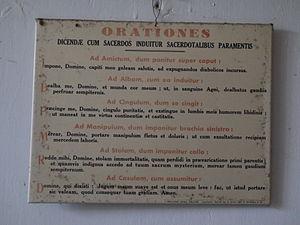
Dans le sacristie de l'église.
Le rite tridentin désigne, dans la liturgie catholique, la liturgie telle que codifiée à la suite du concile de Trente et employée de manière canonique par la plus grande partie de l'Église latine jusqu'à la réforme liturgique opérée par Paul VI à la fin des années 1960 dans le contexte du concile Vatican II.